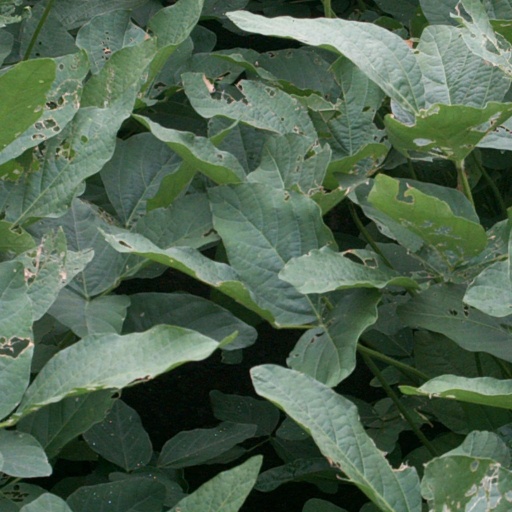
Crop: soybean